Opel Blitz

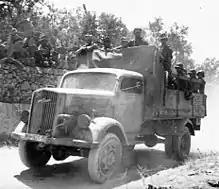
"Blitz A" medium-weight "Wehrmacht" truck, Italy, 1944

The new Blitz came with two different engines; the heavier models were equipped with the flathead 3.5-liter petrol straight-six engine from the 1930 GM Marquette. Following General Motors' takeover of Opel in 1929, the production tools for the Marquette engine were exported to Germany as this Buick sub-brand was made defunct. Opel's own 2.6-liter four-cylinder engine with was also available.